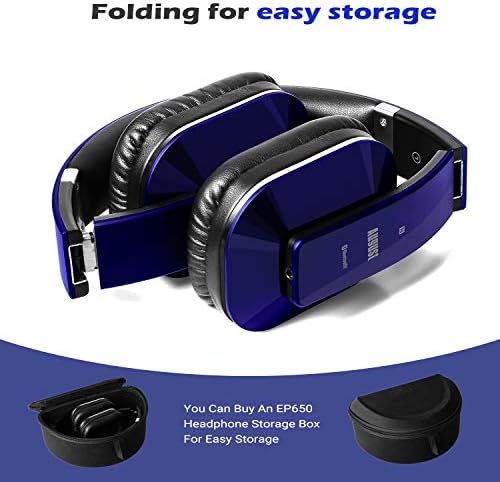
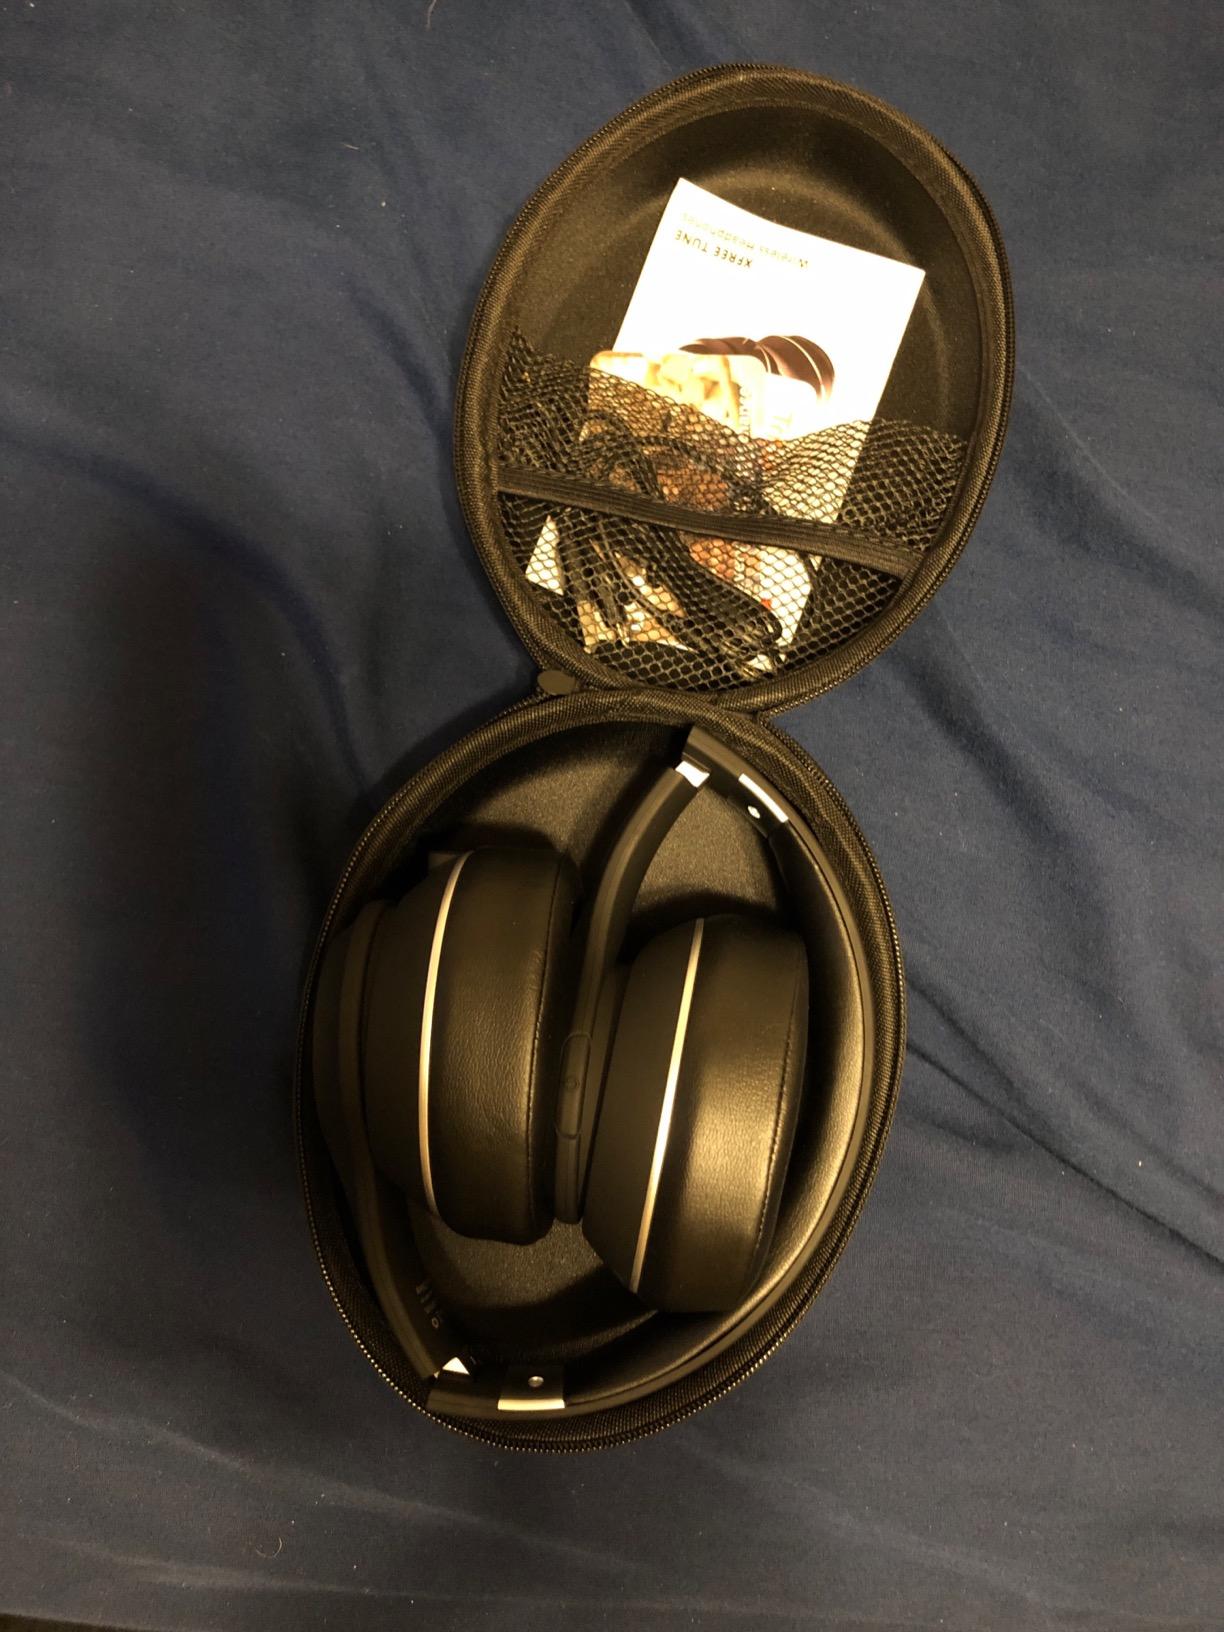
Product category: headphones
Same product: no